Henry W. Corbett

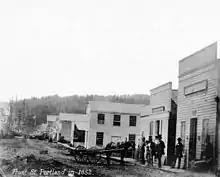
Front St. in Portland in 1852. H.W. Corbett, third from right in stove pipe hat, in year after he arrived. (Oregon Historical Society)

Corbett sold most of his initial stock of goods in fourteen months at a profit of $20,000. The cost of the entire original cargo had been $24,621.57. His total sales by then had been $83,000 with additional supplies of stock and his profit of about $20,000 was divided equally between his backers Williams, Bradford and Co. and himself. On the advice of his supplier who noted the downturn in the California Gold Rush, Corbett left for New York in July 1852, leaving his store with employees Finley McLaren and Robert McLaren. He first took them on as co-partners to continue the business while he was in New York.